Cammenga

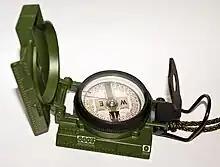
Cammenga lensatic compass

The M-1950 U.S. military lensatic field compass with self-luminous lighting (designated the Model 3H by Cammenga) is fitted with self-luminous tritium vial lighting. Under U.S. military specification (MIL-SPEC) performance criteria, ten pre-production samples of the M-1950 are required to meet a battery of performance, durability, and accuracy standards. This includes an overall inherent accuracy standard of ±40 mils (2.25 degrees) from actual magnetic azimuth; a tritium illumination test; and a shock or impact test, in which samples of the M-1950 are tested by dropping the compass from a height of 90 cm (35 in.) on a solid surface covered with 10 cm (4 in.) of plastic-covered sand, followed by testing to ensure performance within specified accuracy standards. A water leakage test is also performed.